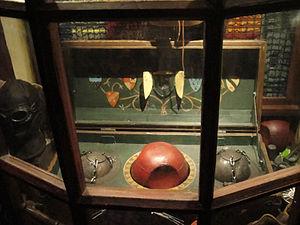
Cette liste présente les cours et examens se déroulant dans l'école fictive de Poudlard, dans la série Harry Potter écrite par J. K. Rowling.